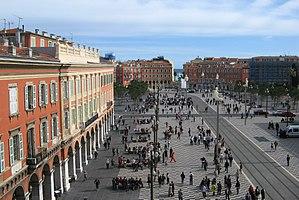
L'attaque du 3 février 2015 à Nice est une attaque terroriste survenue le 3 février 2015 à Nice, en France lorsque trois soldats gardant un centre communautaire juif ont été attaqués au couteau par Moussa Coulibaly, un terroriste solitaire.
La place Masséna est une place du centre-ville de Nice, désignée ainsi en hommage au maréchal d’Empire André Masséna, niçois de naissance. Depuis sa construction progressive à partir des années 1820-1830 sur le modèle de la place Vittorio Veneto de Turin, la place Masséna s’est profondément inscrite dans le patrimoine niçois. Elle est un « joyau » de la ville et un espace central de la ville de Nice.
Nice est une commune du Sud-Est de la France, préfecture du département des Alpes-Maritimes et deuxième ville de la région Provence-Alpes-Côte d'Azur derrière Marseille. Située à l'extrémité sud-est de la France, à une trentaine de kilomètres de la frontière franco-italienne, elle est établie sur les bords de la mer Méditerranée, le long de la baie des Anges et à l'embouchure du Paillon.